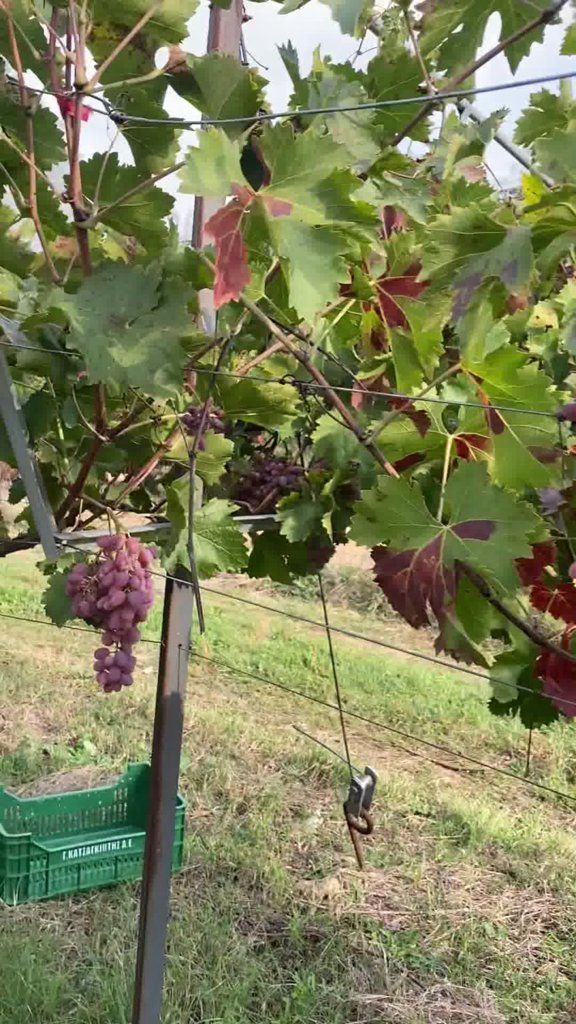
Berries visible: 40
Grape clusters: 1